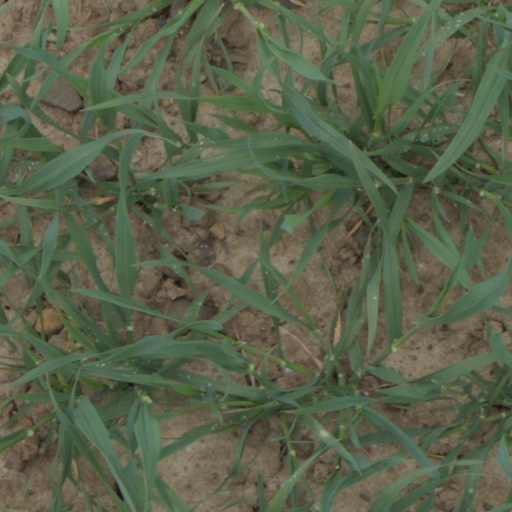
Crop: wheat